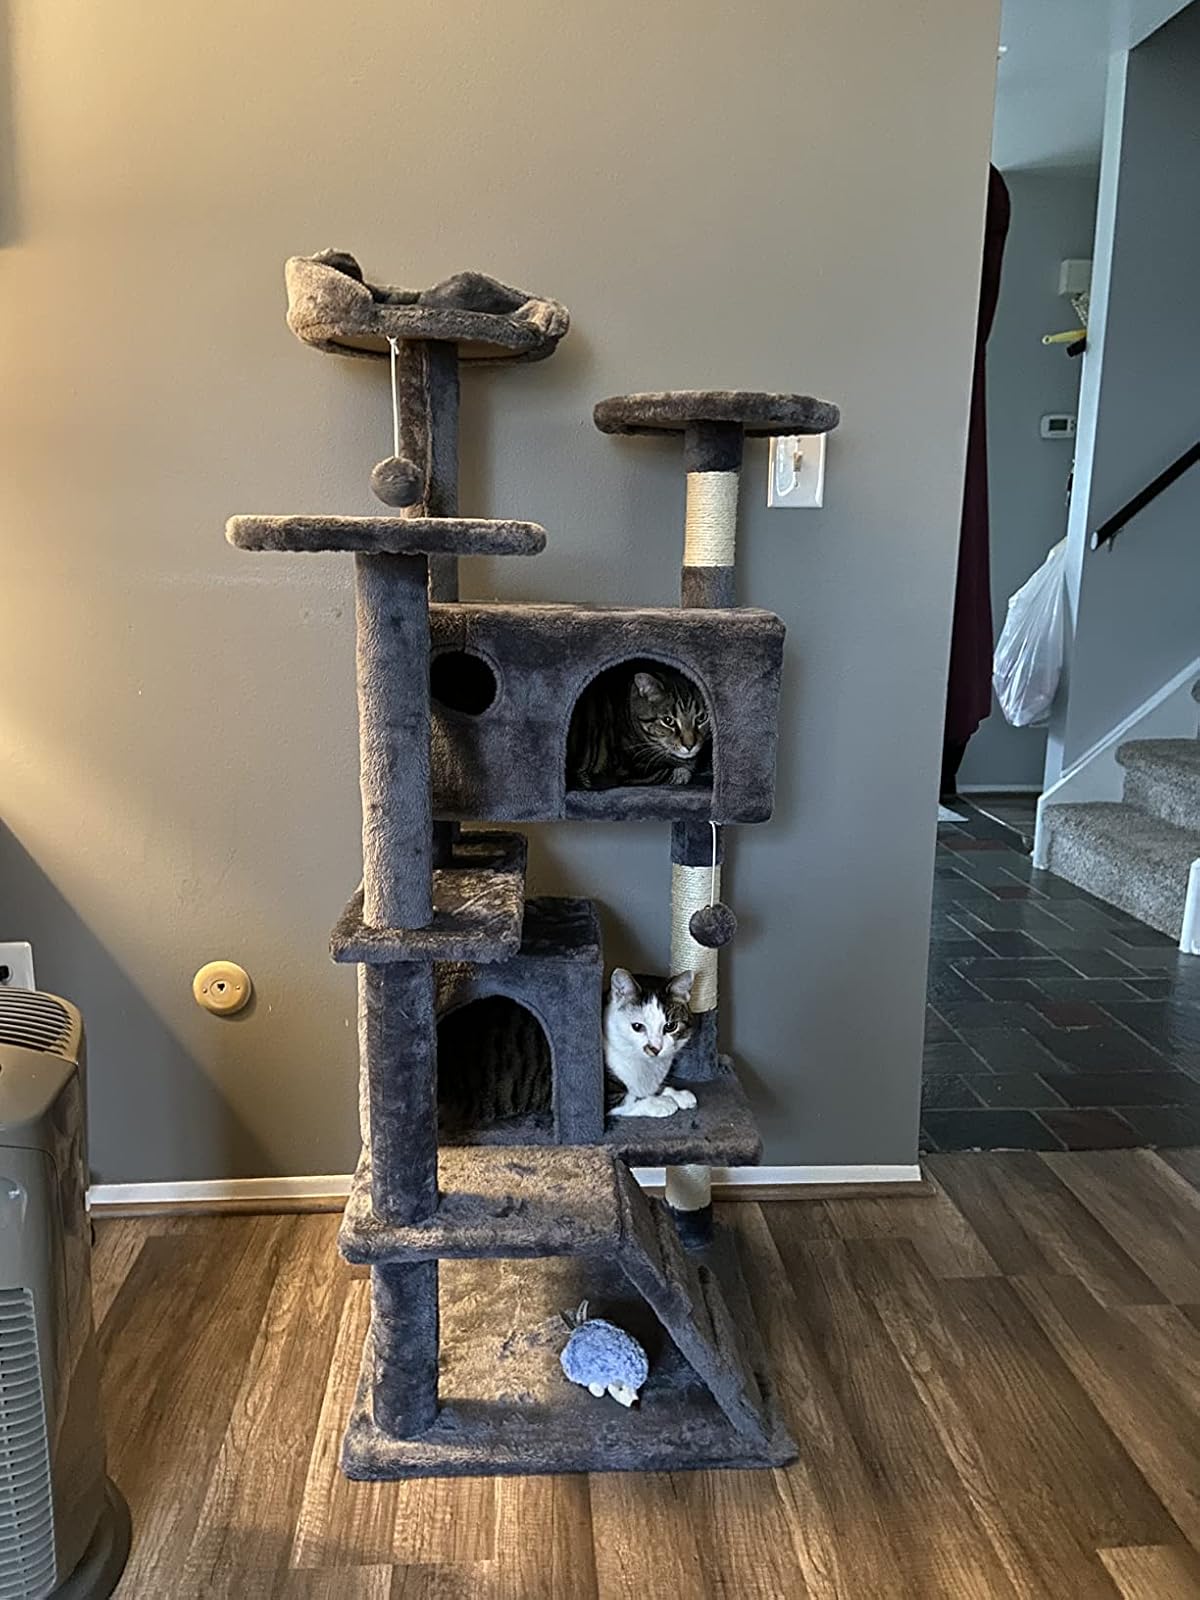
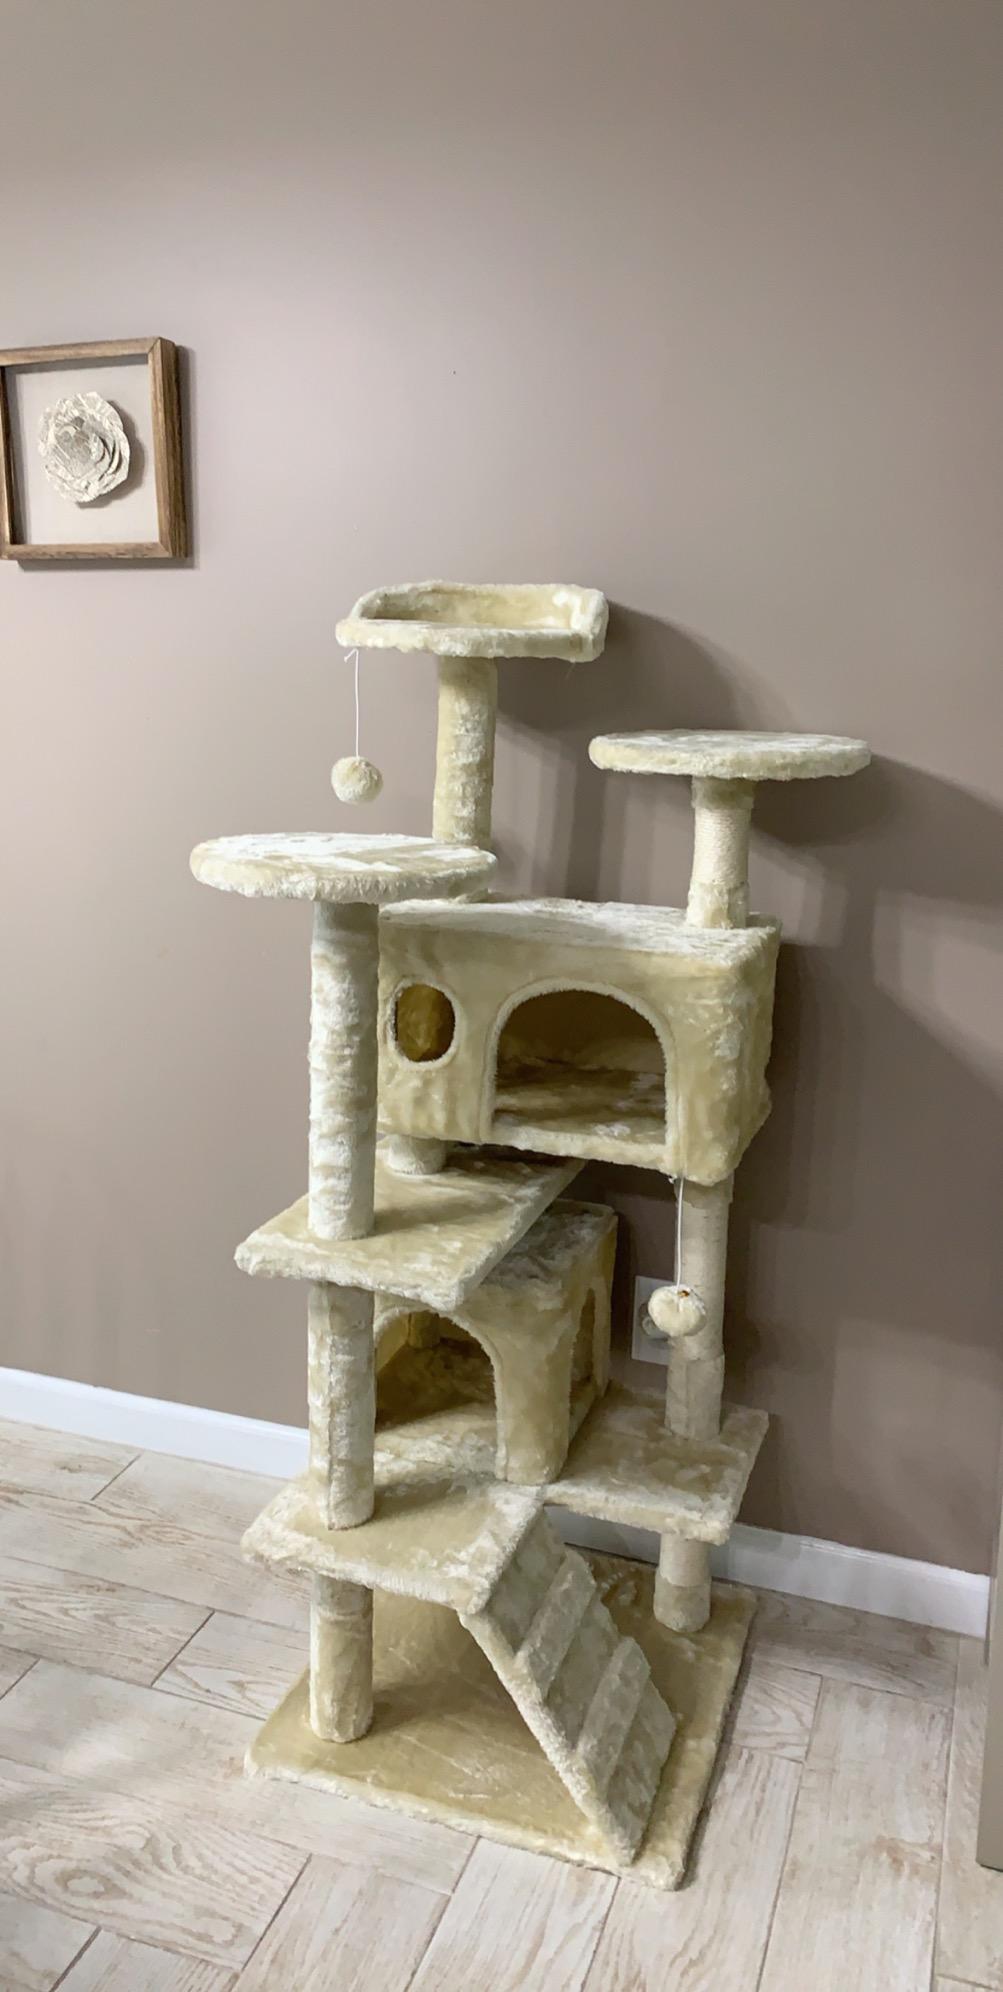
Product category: items_cat tree
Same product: no